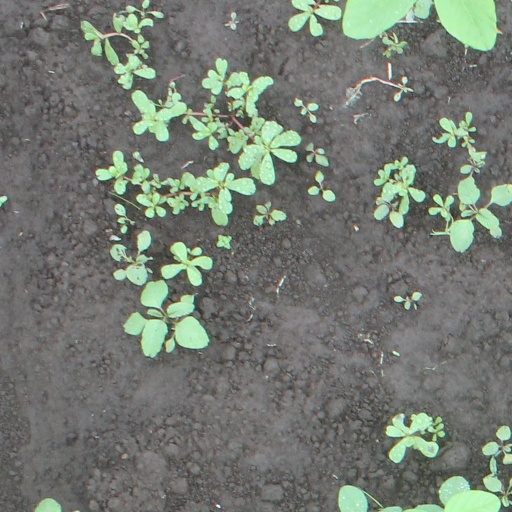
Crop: soybean